Question: Please indicate a possible affordance area of the boxing_punching_bag that can be used for striking
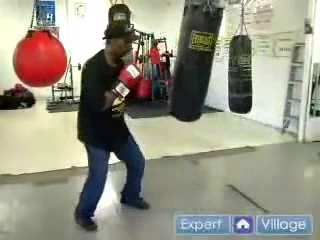
Answer: [231.5, 33, 253.5, 111]